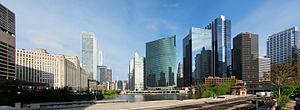
Vue sur la Chicago River à Chicago.
Wolf Point est un quartier situé à l'emplacement de la confluence des branches nord, sud et principale de la rivière Chicago dans les secteurs de Near North Side, du Loop et de Near West Side dans le centre de la ville de Chicago, dans l'État de l'Illinois. Le quartier est connu pour abriter des immeubles de bureaux, des bâtiments administratifs, le Merchandise Mart, le siège du Chicago Sun-Times, le Main Post Office de Chicago, et la gare ferroviaire Metra de l'Ogilvie Transportation Center. Globalement, on peut dire qu'il s'agit d'un quartier tertiaire mêlant bureaux administratifs et commerciaux, bâtiments résidentiels.